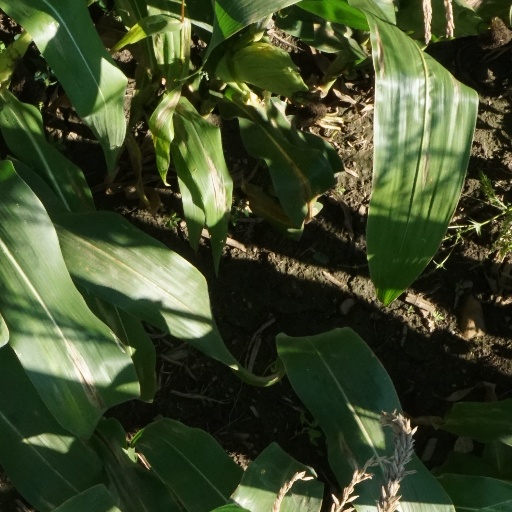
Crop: maize; corn